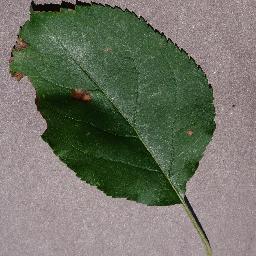
Label: Apple___Black_rot